Adventure Time season 7

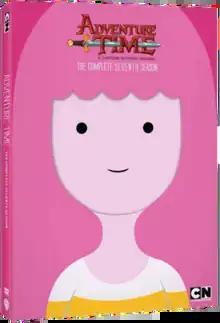
DVD cover

The seventh season of "Adventure Time", an American animated television series created by Pendleton Ward, premiered on Cartoon Network on November 2, 2015, and concluded on March 19, 2016. It follows the adventures of Finn, a human boy, and his best friend and adoptive brother Jake, a dog with magical powers to change shape and size at will. Finn and Jake live in the post-apocalyptic Land of Ooo, where they interact with the show's other main characters: Princess Bubblegum, The Ice King, Marceline the Vampire Queen, Lumpy Space Princess, BMO, and Flame Princess.